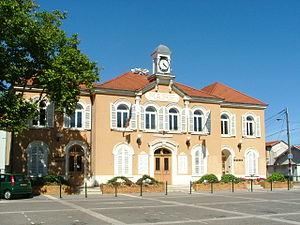
Sathonay est une ancienne commune de l'Ain disparue en 1908 avec la création de Sathonay-Camp et Sathonay-Village.
Sathonay-Camp est une commune française située dans la métropole de Lyon, en région Auvergne-Rhône-Alpes.